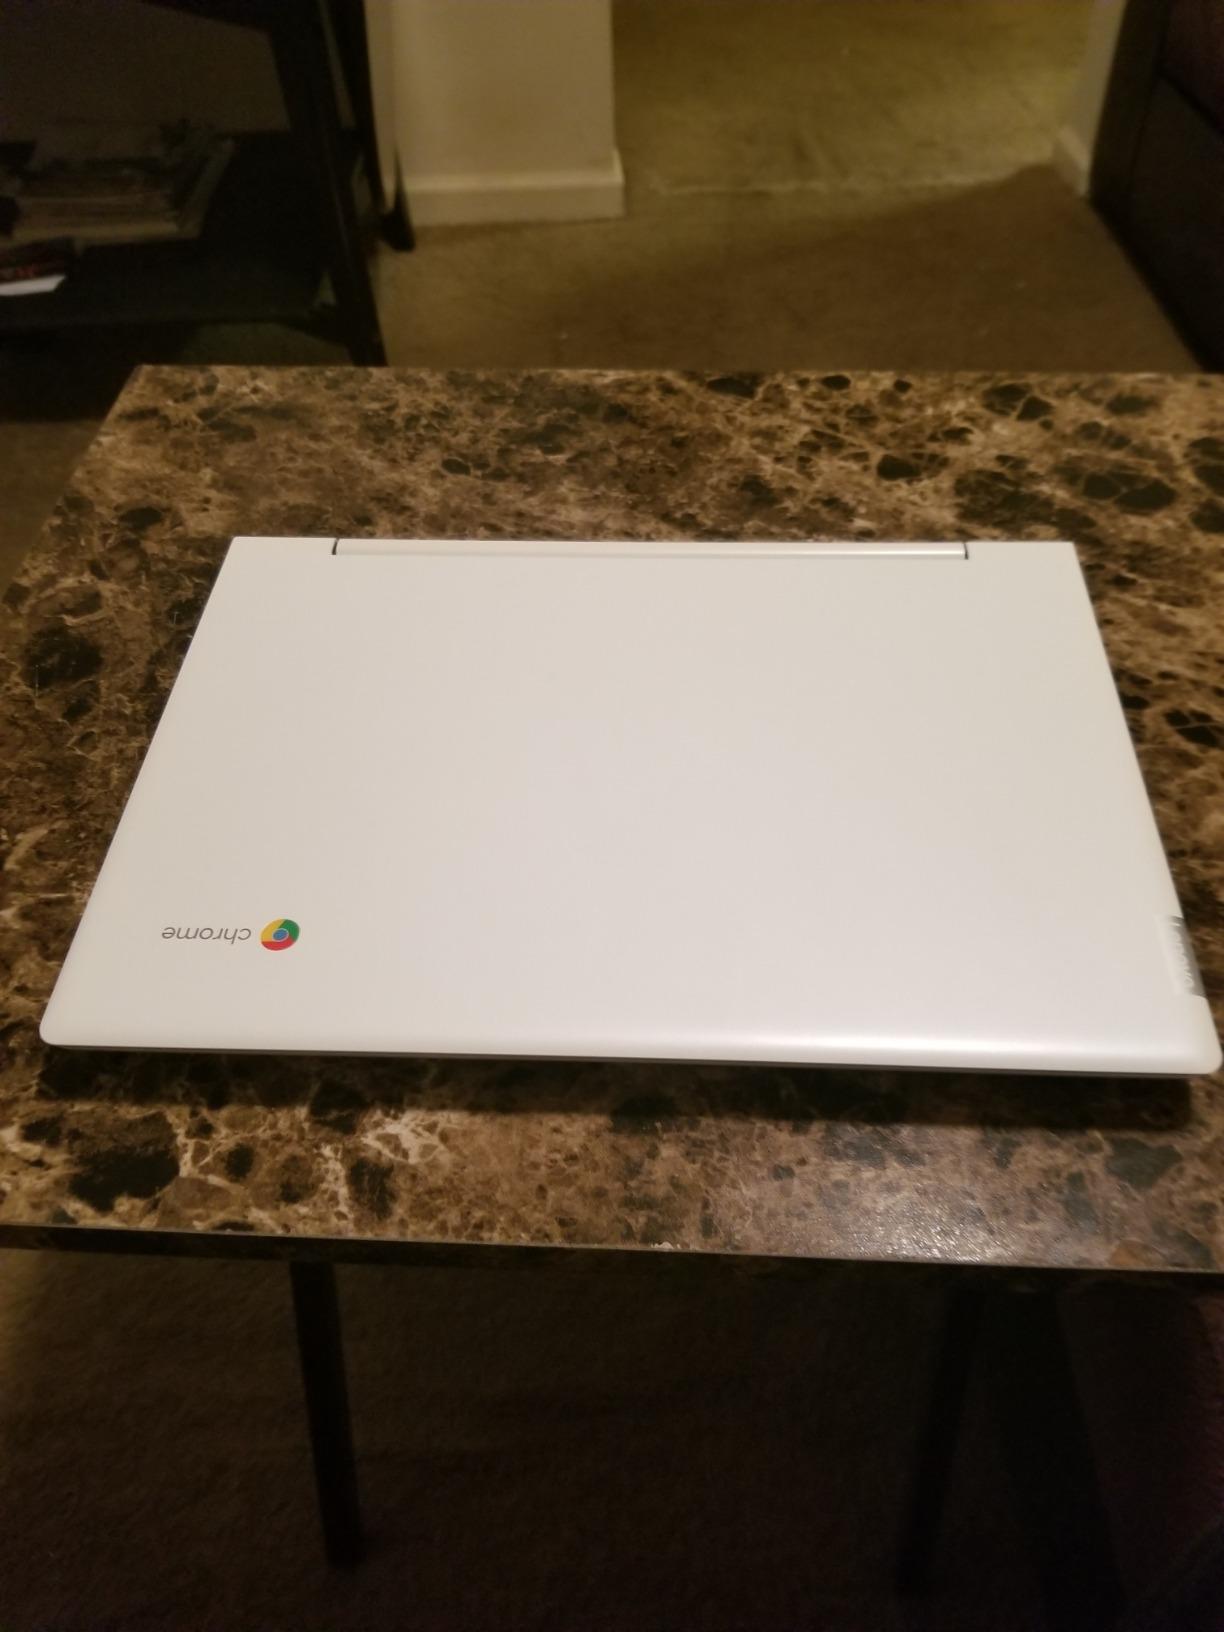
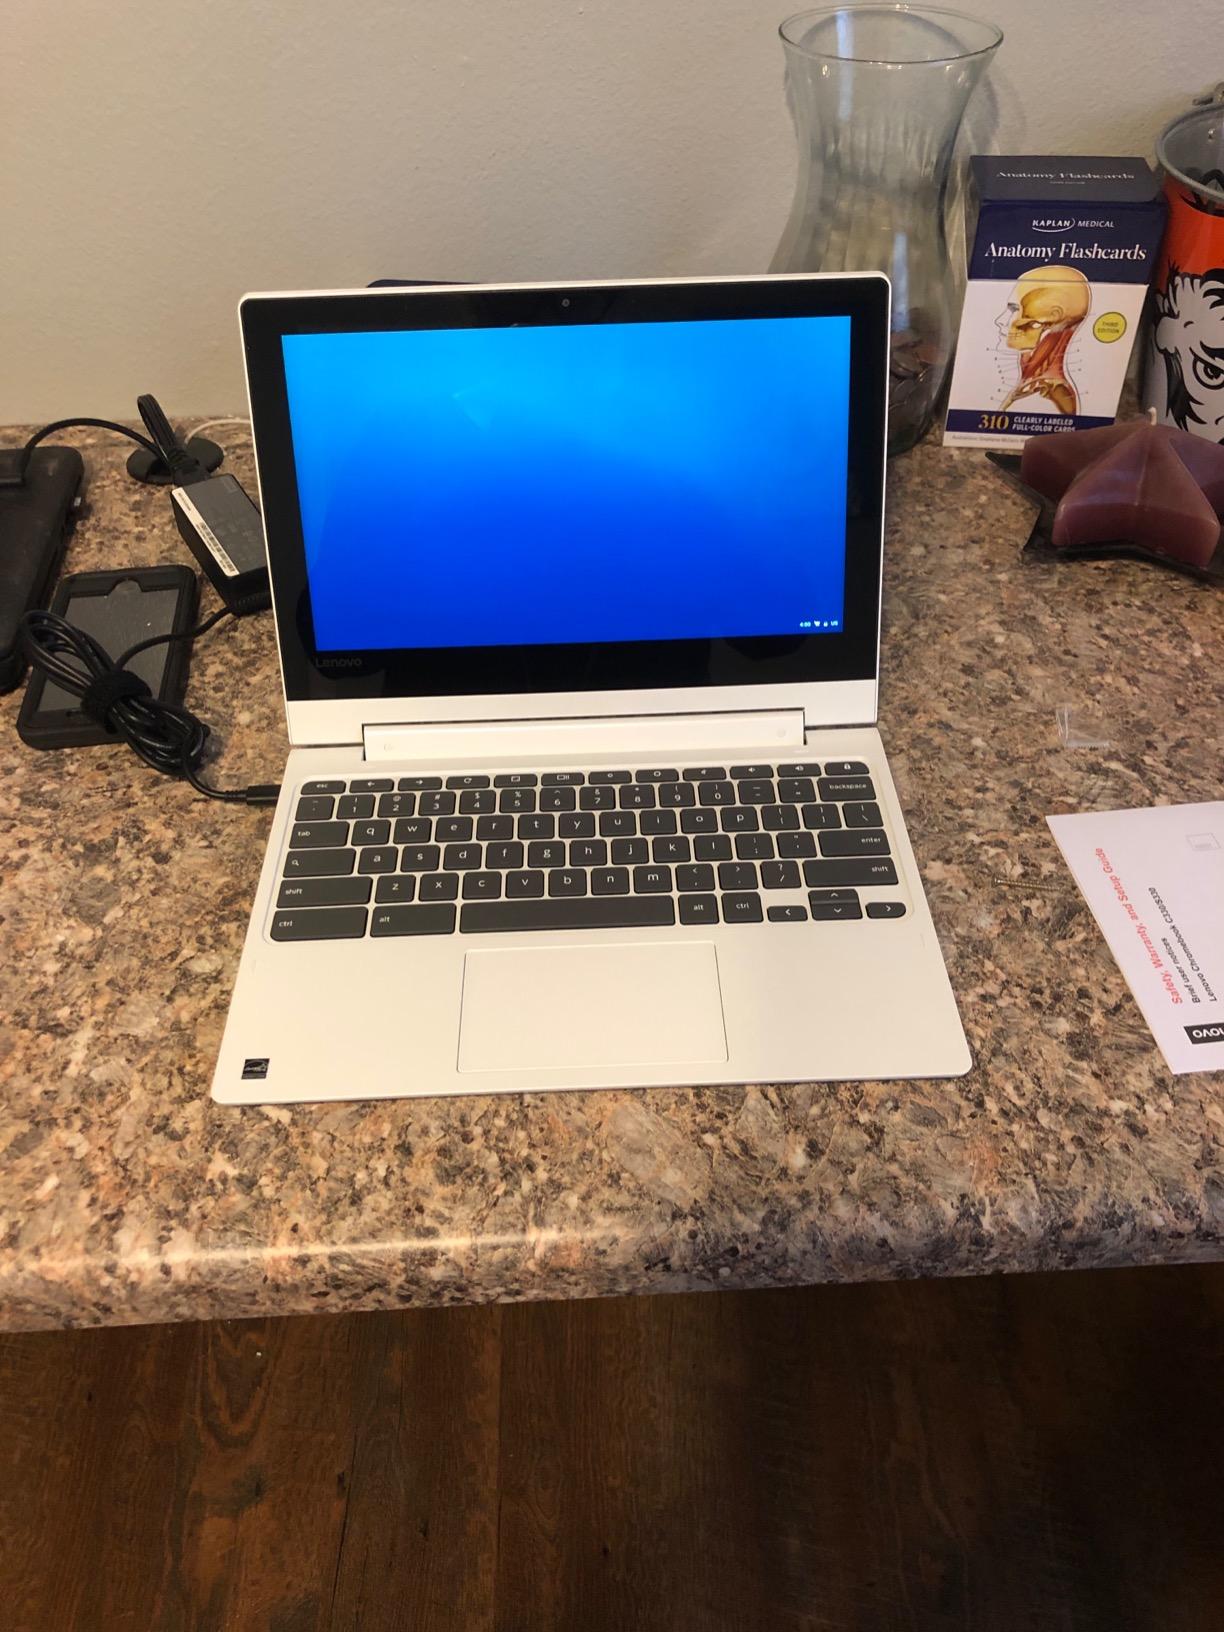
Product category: laptop
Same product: yes